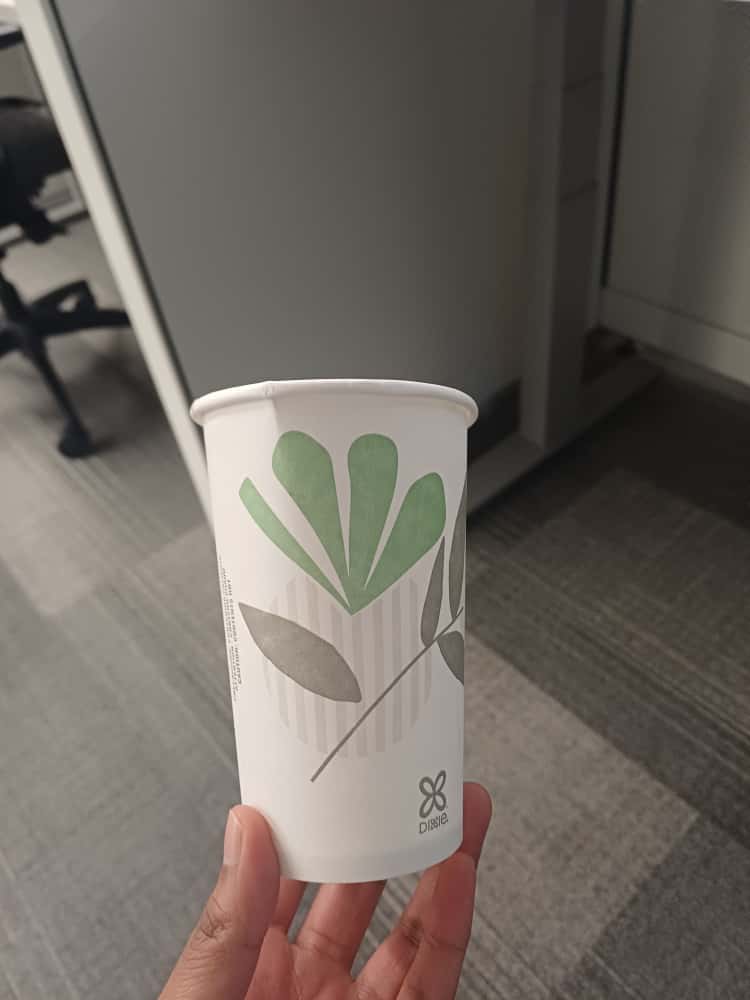
Label: cups